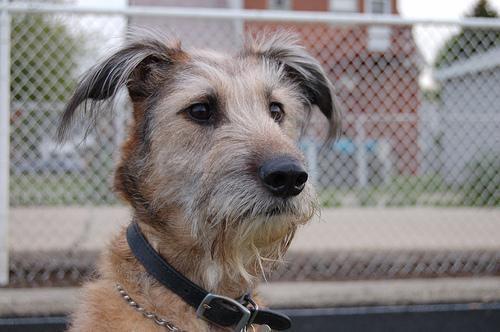
Irish_terrier